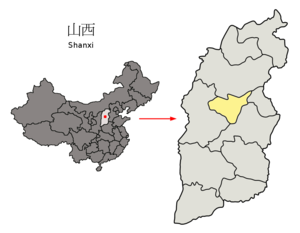
Taiyuan, auparavant appelée Jinyang et Bingzhou, est une ville-préfecture et la capitale de la province du Shanxi en Chine. Selon le recensement de 2010, la préfecture a une population totale de 4 201 591 habitants sur une surface de 6 959 km² dont 3 212 500 habitants dans les districts urbains, sur une surface de 1 460 km². C'est un foyer industriel et commercial important dans le nord de la Chine. La base de lancement de Taiyuan est située à 250 km de la ville.